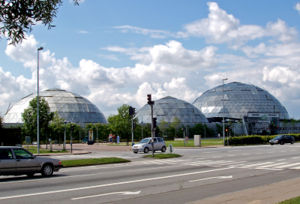
Randers Regnskov
De tre kupler set fra byen.
De 3 kupler ved Randers Regnskov, en tropisk zoologisk have ved Randers
Randers Regnskov er en statsanerkendt tropisk zoologisk have beliggende på kanten af Gudenåen i Kronjylland nær centrum af Randers. Regnskoven har en bestyrelse med seks medlemmer, en række sponsorer og protektoren Grevinde Alexandra af Frederiksborg. Regnskoven åbnede den 13. juni 1996 med to af kuplerne. Sydamerikakuplen blev senere bygget til og åbnede i 2003, mens saltvandsakvariet åbnede i 2005. Nogle af hovedattraktionerne i Randers Regnskov er bassinet med søkøer og piratfisk og det 15 meter høje vandfald i Sydamerikakuplen, hængebroen helt oppe i trækronerne, den store albino-tigerpython Henriette på 4,5 meter og 56 kilo.